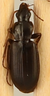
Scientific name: Calathus advena
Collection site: Niwot Ridge Mountain Research Station Site (NIWO), plot NIWO_007